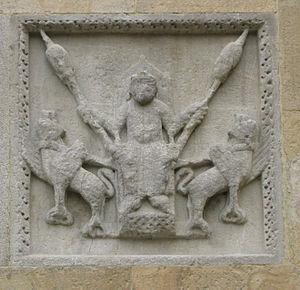
La Cathédrale de Fidenza est dédicacée à saint Domnin.